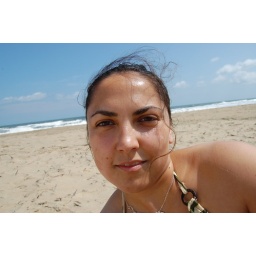
A week spent at our rented beach house in Sandbridge.